Weißwurstäquator

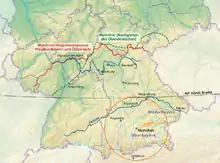
The various definitions of the : 1) The Speyer line (green), 2) the river Main line as the frontier of Prussian hegemony before 1871 (red), 3) the 49° latitude (black).

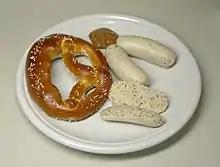
(white sausages with pretzel and sweet mustard)

"" is a humorous term describing the supposed cultural boundary separating Southern Germany from the northern parts, especially Bavaria from Central Germany.